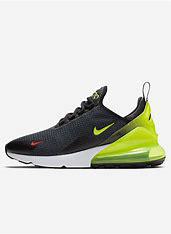
Brand: Nike
Model: Air Max 270 Rt